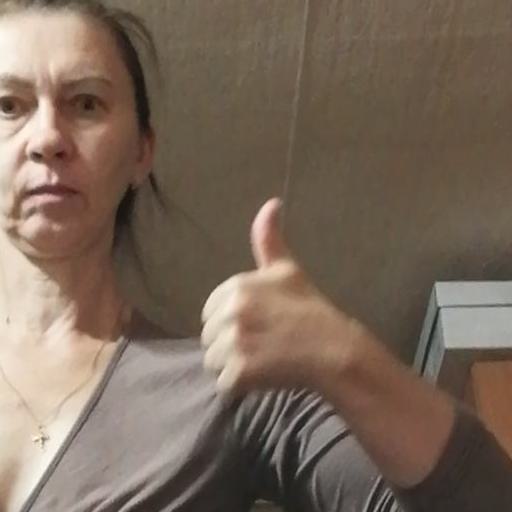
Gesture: like